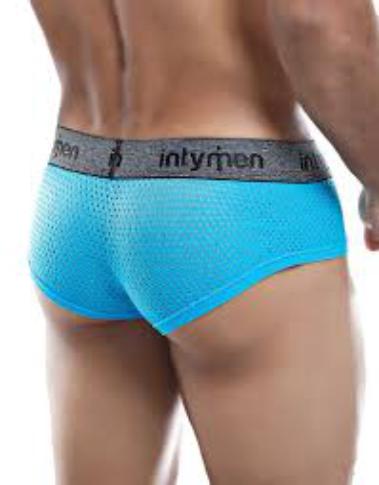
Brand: Intymen
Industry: Clothes